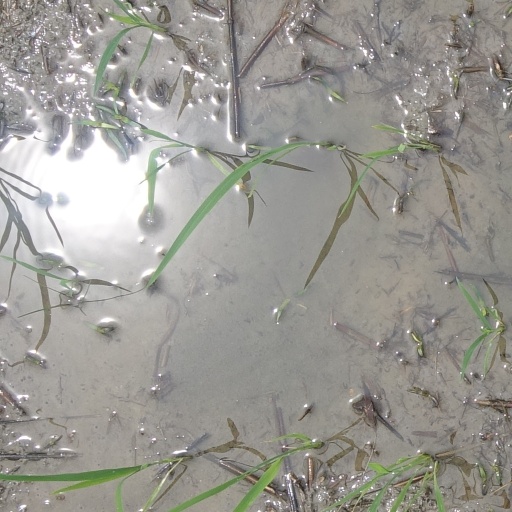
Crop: rice